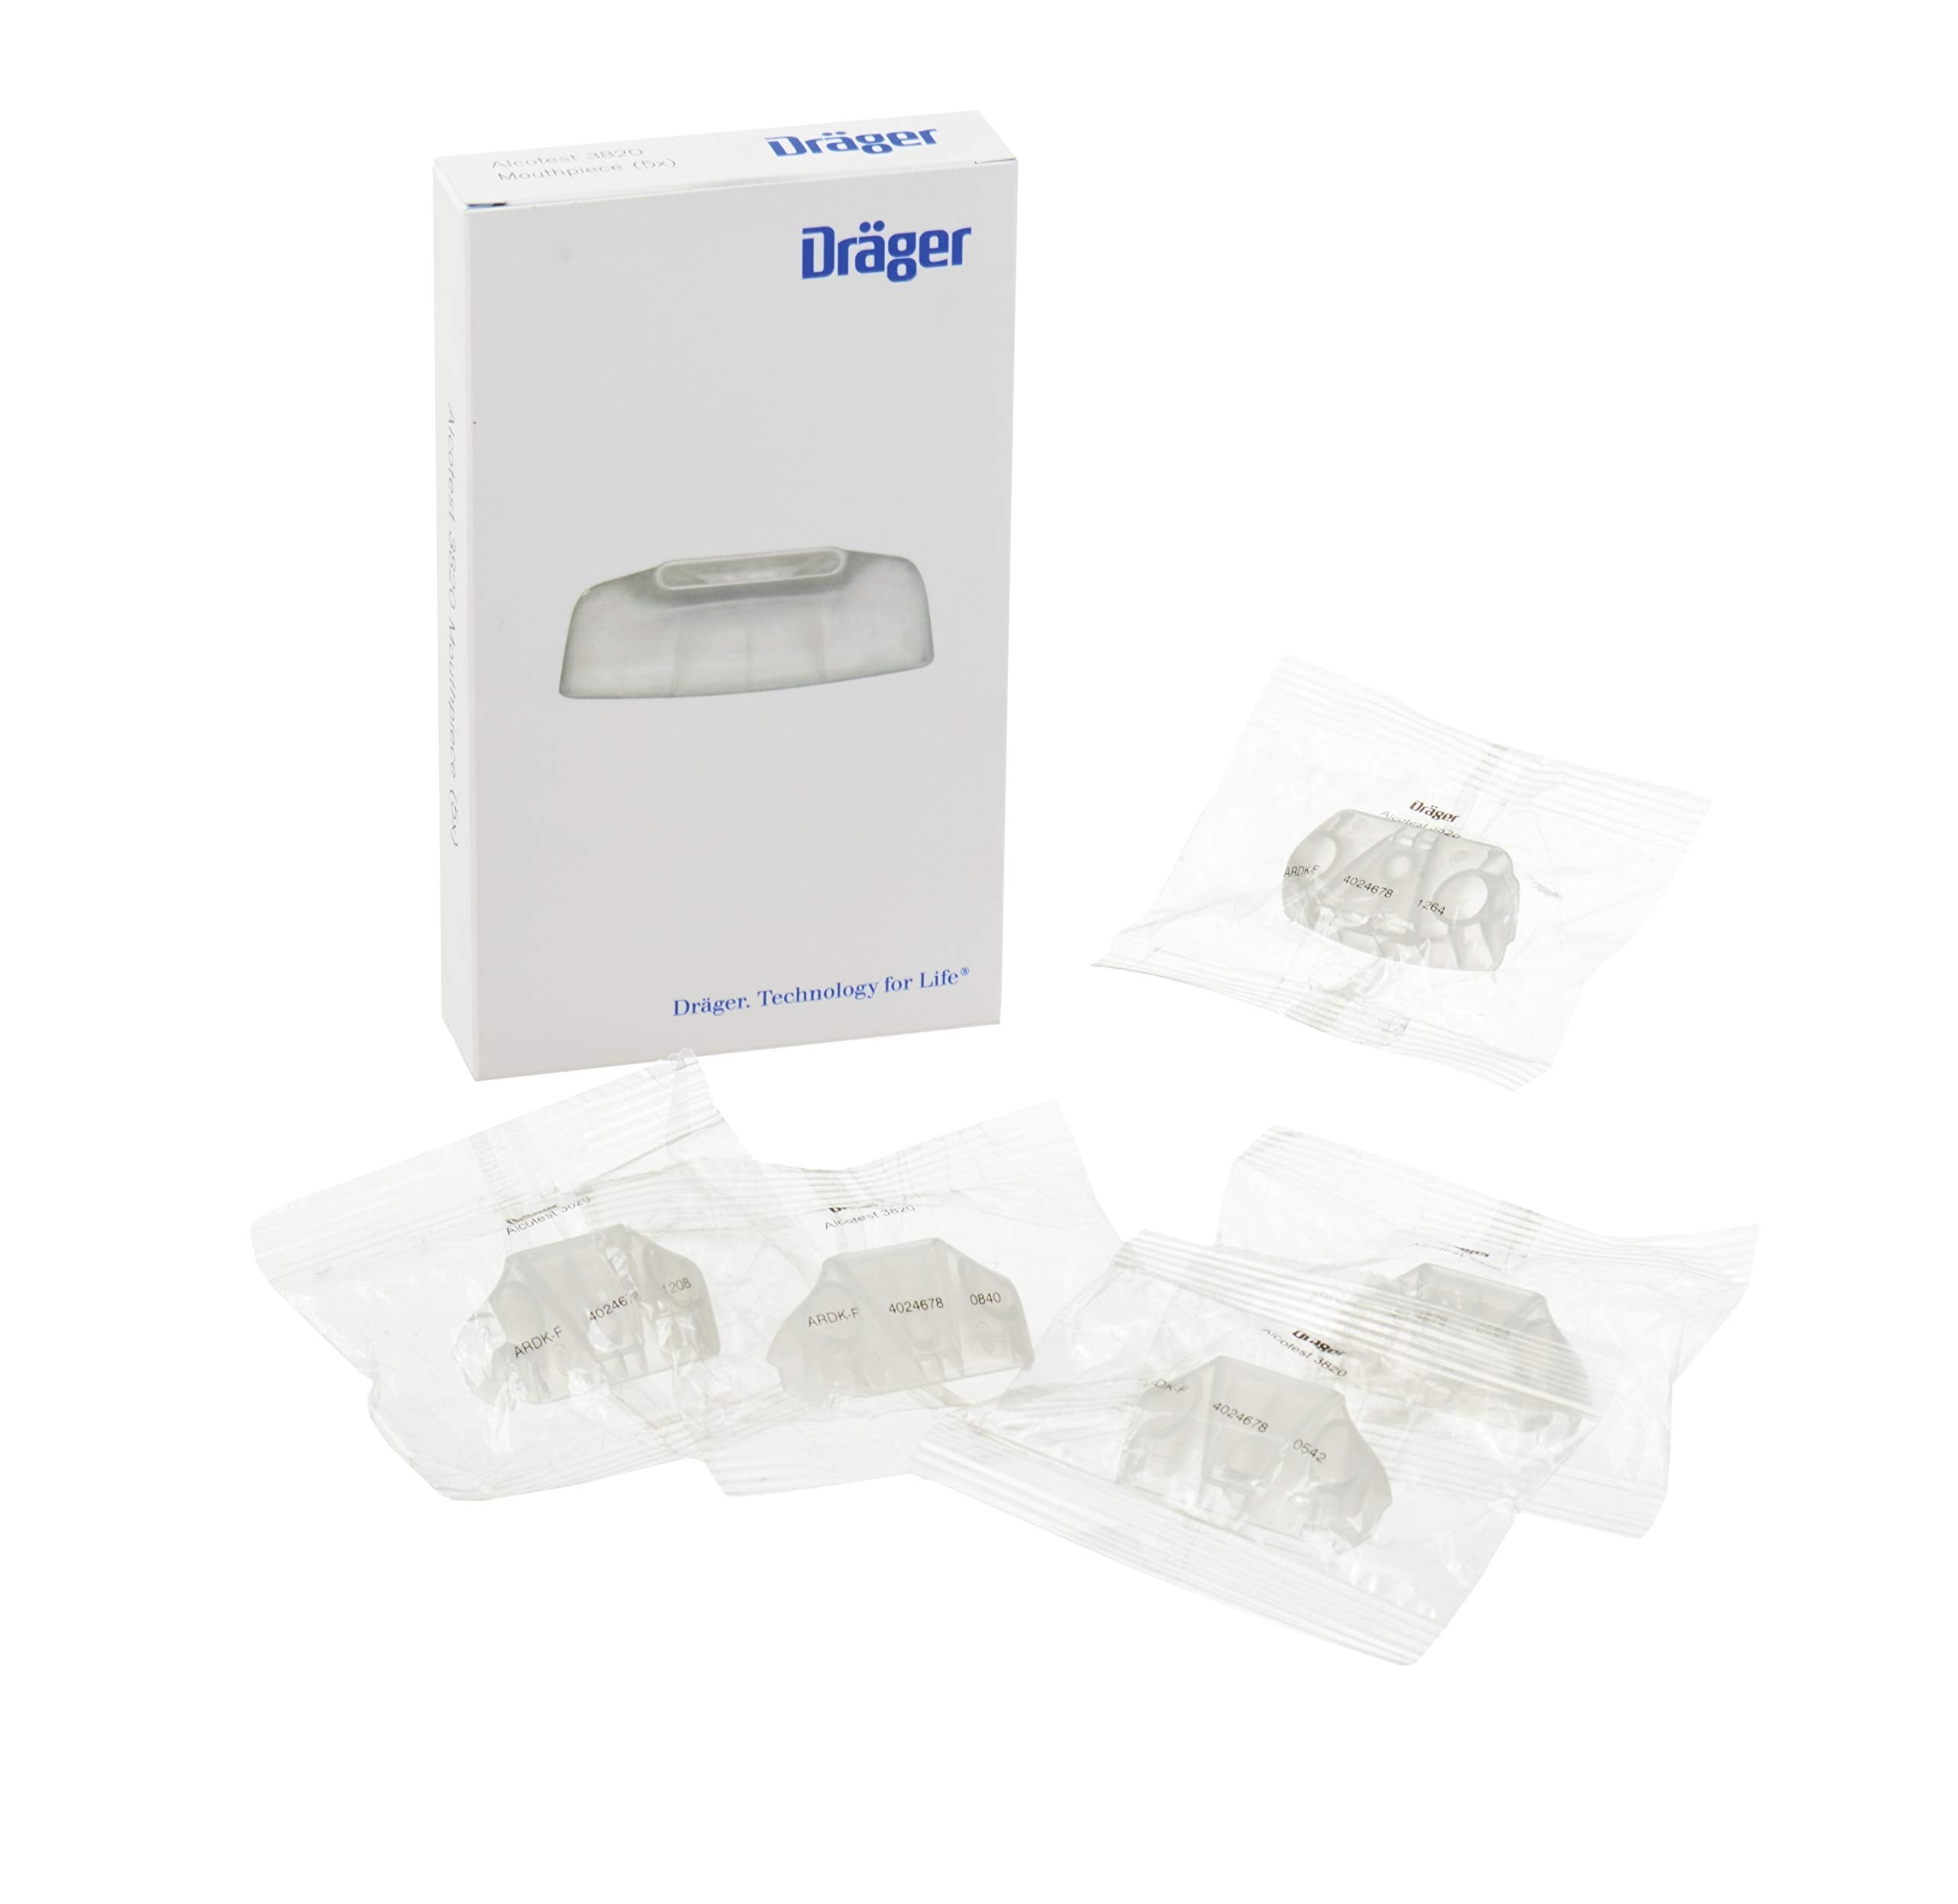
Dräger mouthpieces for Alcotest 3820 Alcotest 4000 | 5 pieces | Individually wrapped
Dräger mouthpieces for Alcotest 3820 Alcotest 4000 | 5 pieces | Individually packed Product Features Suitable for Drager Alcotest 3820 and Drager Alcotest 4000 Hygienically individually packaged Prevents saliva from being sucked in thanks to the jerk breathing barrier Contour and shape enable intuitive, correct placement Scope of delivery: 5 pieces
Brand: DRÄGER
Category: Health & Beauty > Health Care > Biometric Monitors > Breathalyzers